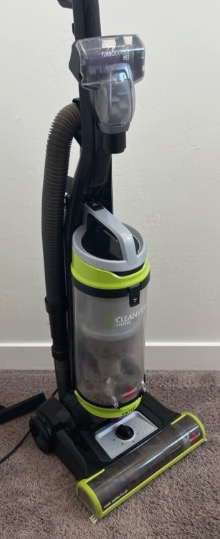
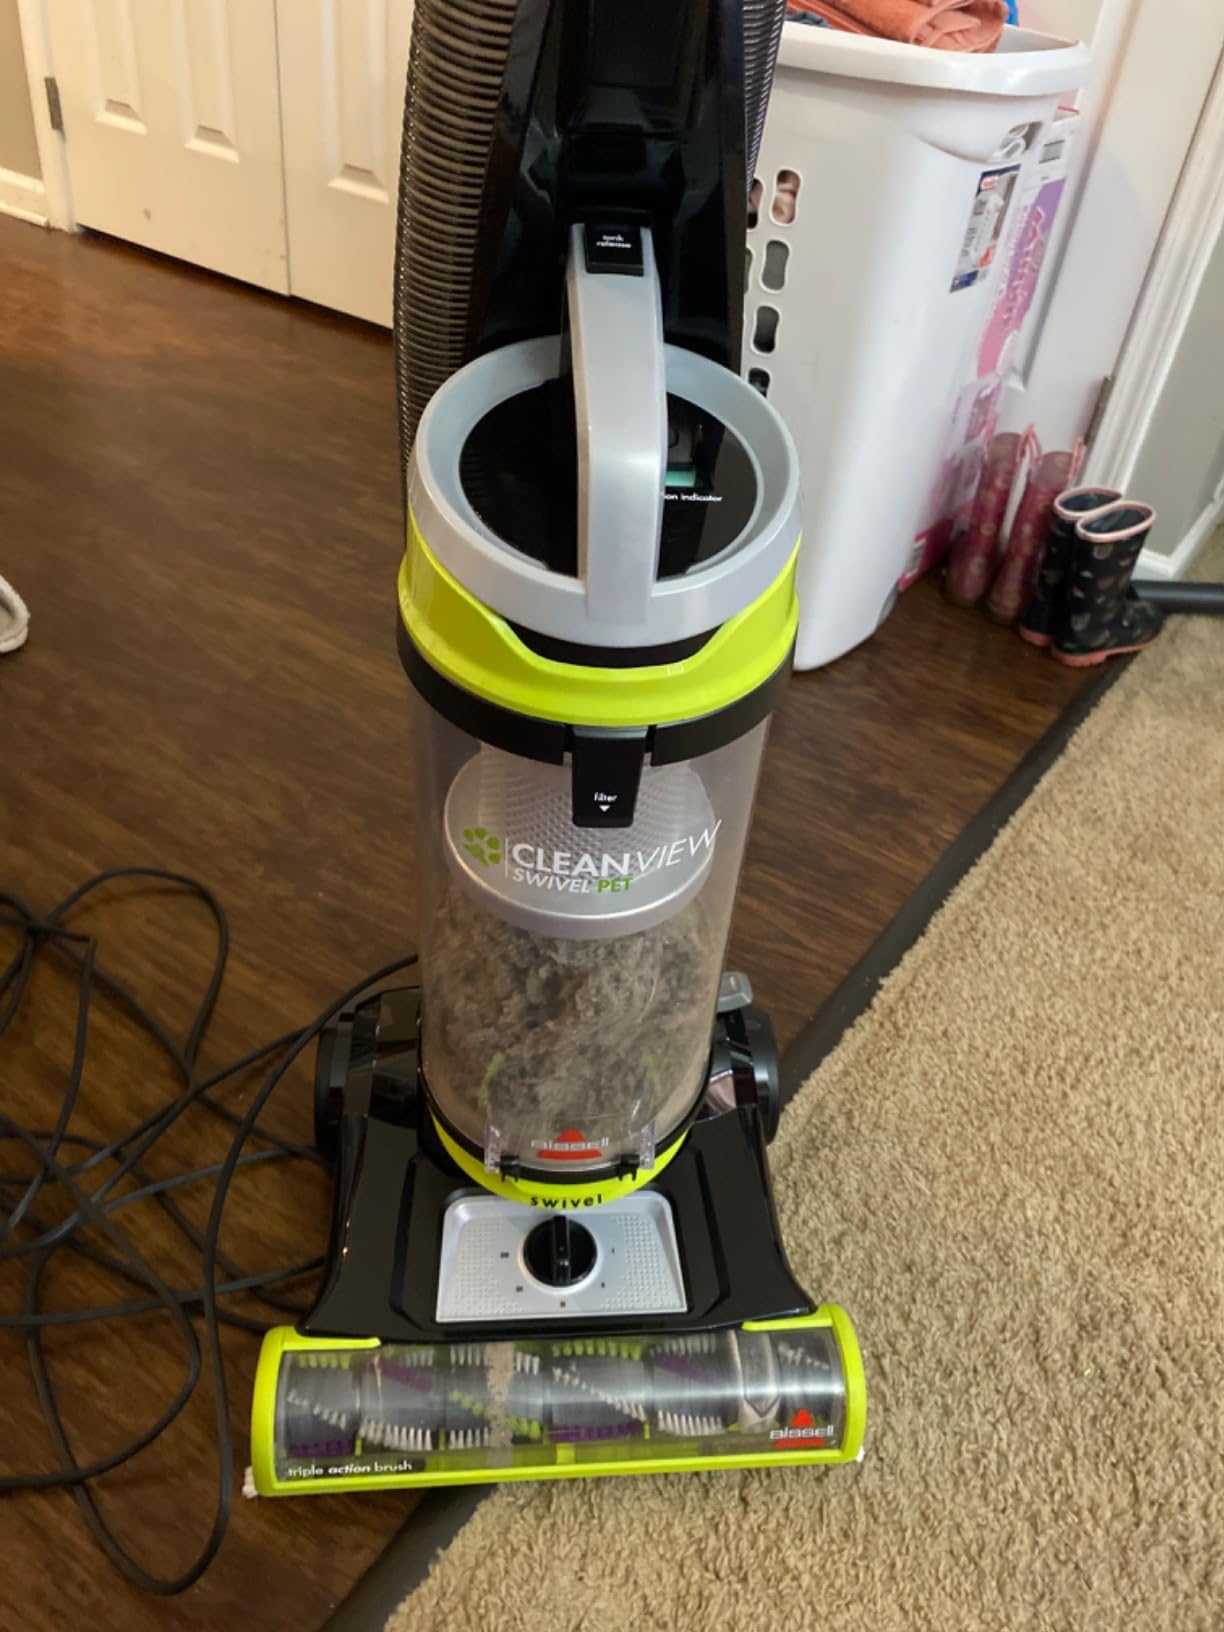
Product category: items_vacuum
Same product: yes